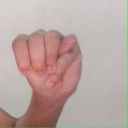
अक्षर: म